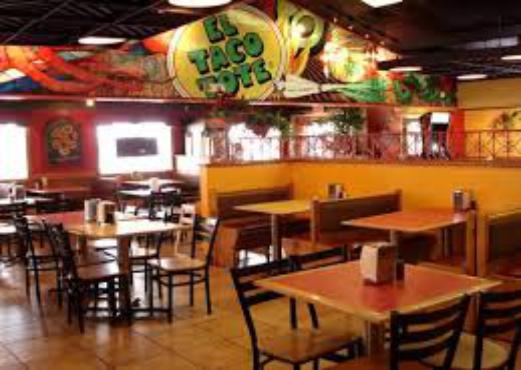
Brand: El Taco Tote
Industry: Food